Kugayama Station

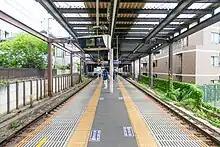
Station platform, April 2023

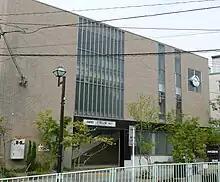
South entrance, April 2011

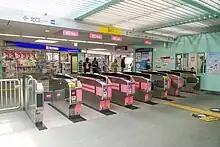
The ticket barriers, April 2023

The station consists of a ground-level island platform serving two tracks. The station has an above-track station building, completed in 2005. The station previously had a ground-level station building at the north exit, connected by an underground passageway.